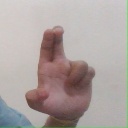
अक्षर: आ